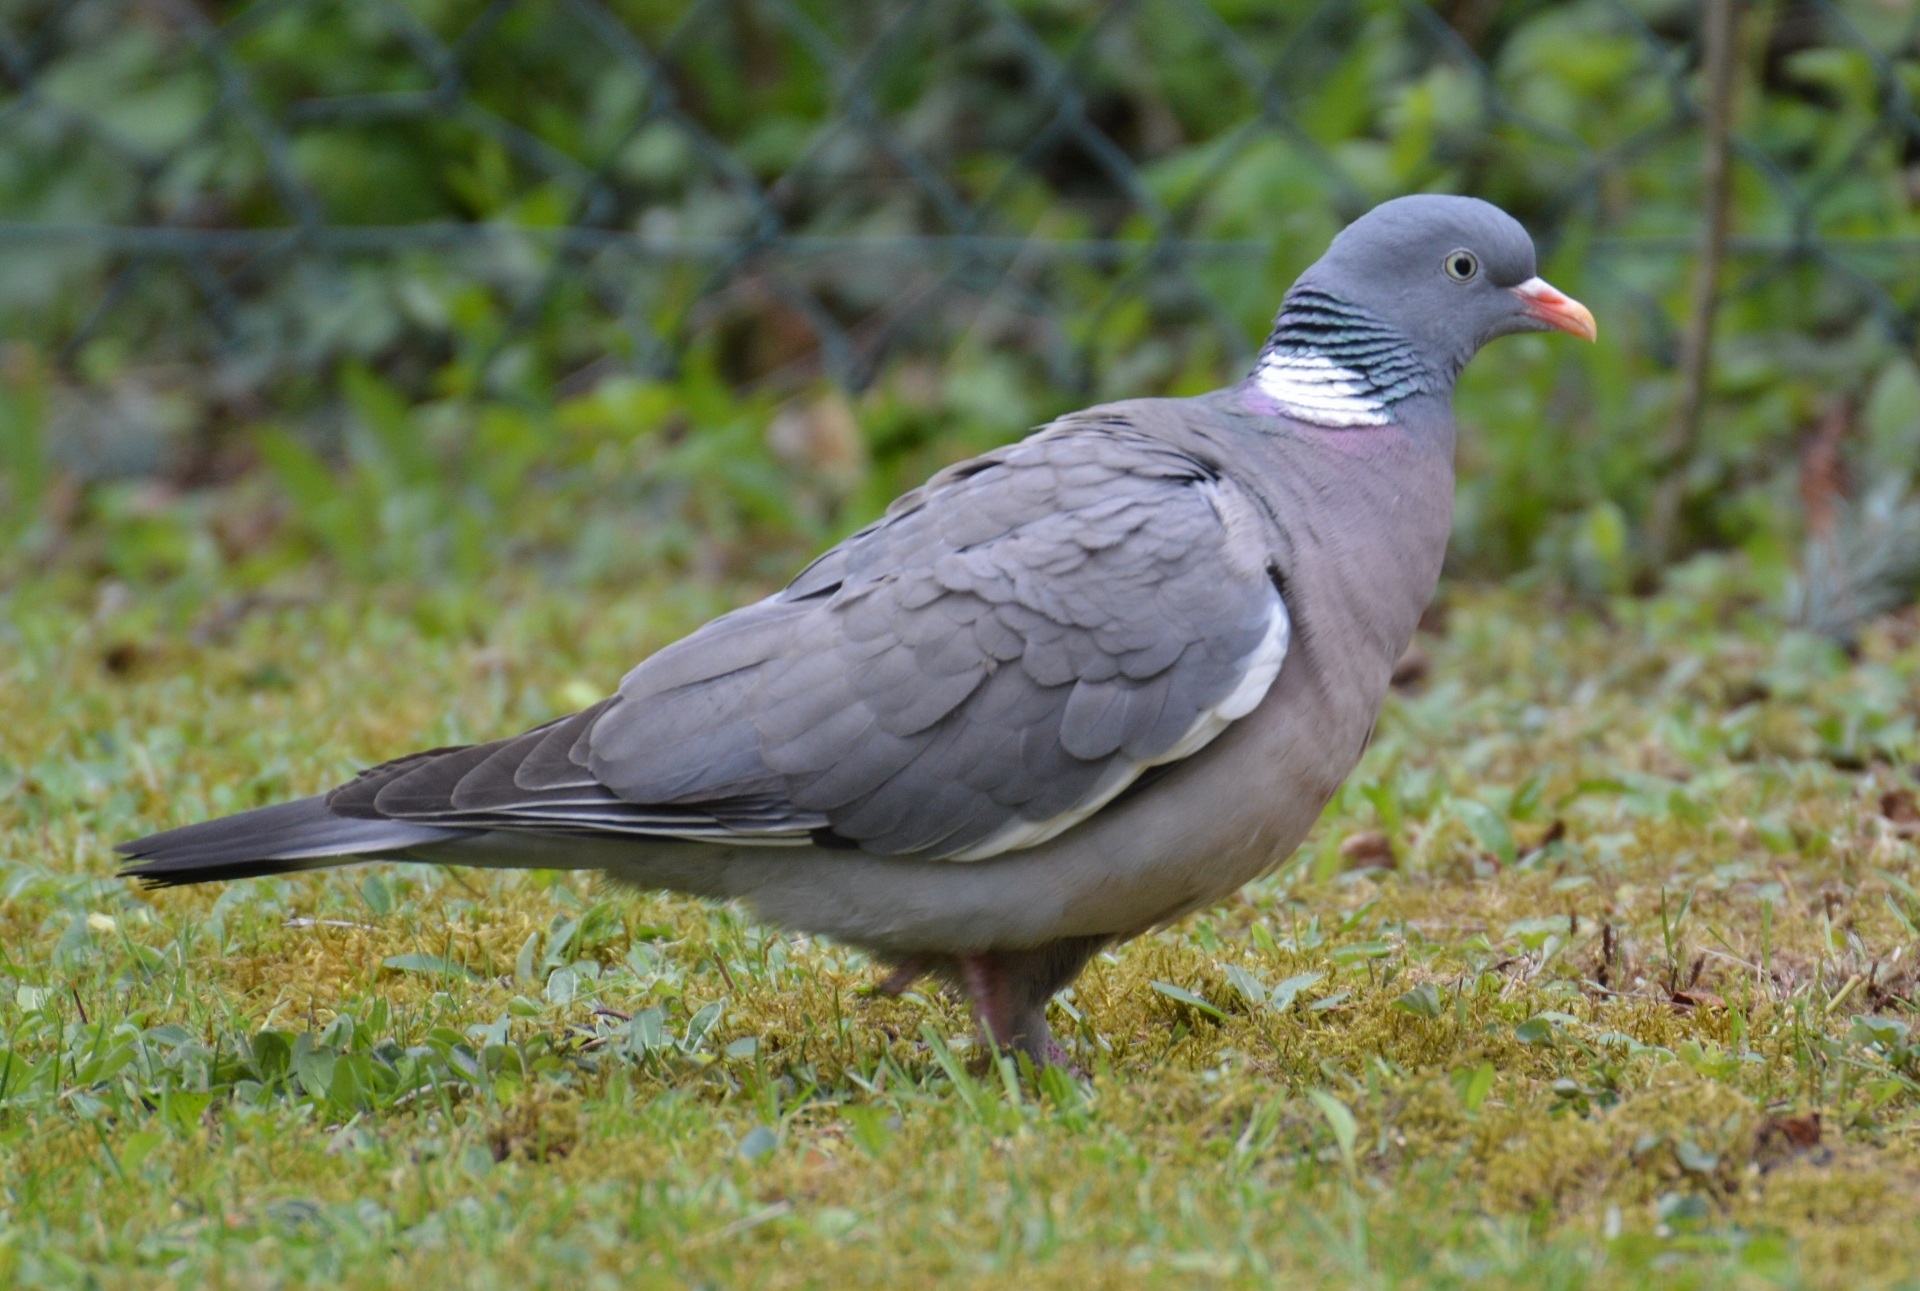
bird, wing, fly, wildlife, beak, feather, fauna, grey, dove, vertebrate, perching bird, pigeons and doves, stock dove